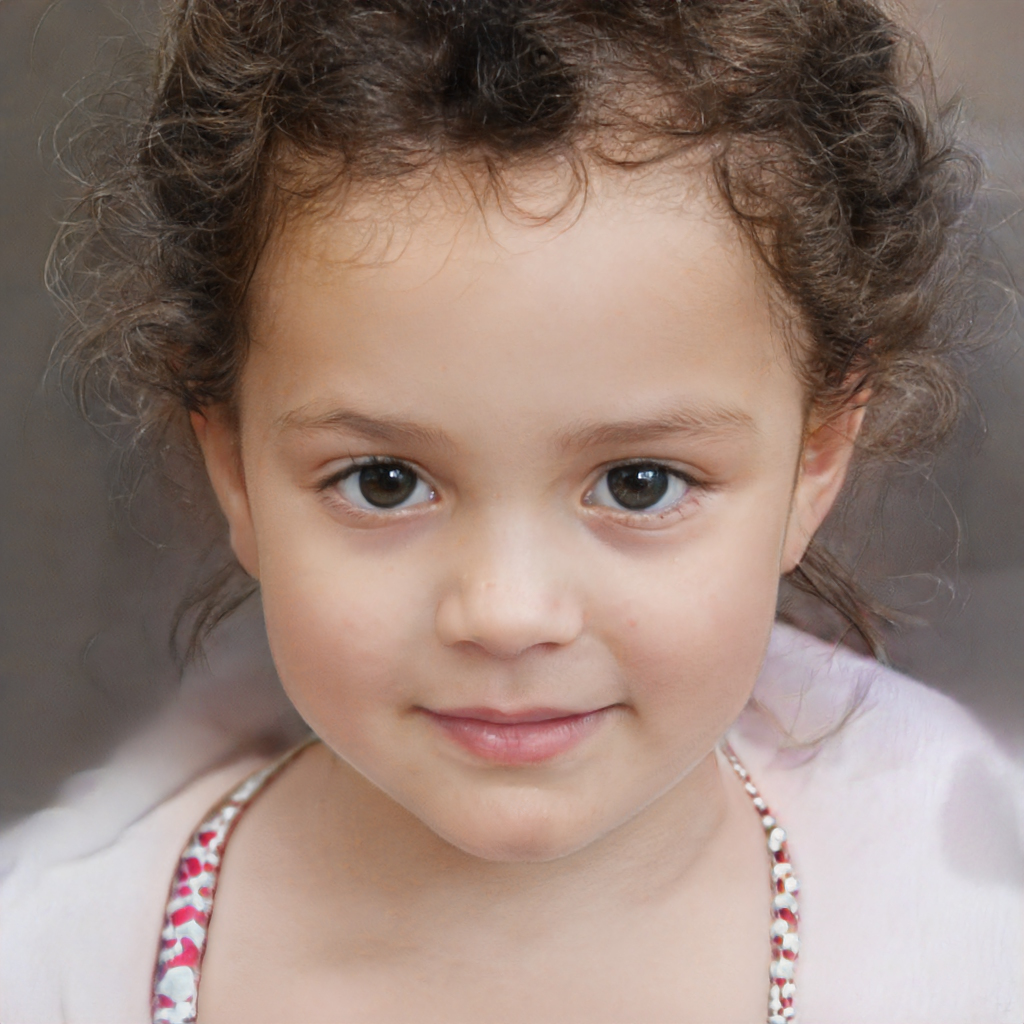
Gender: Female